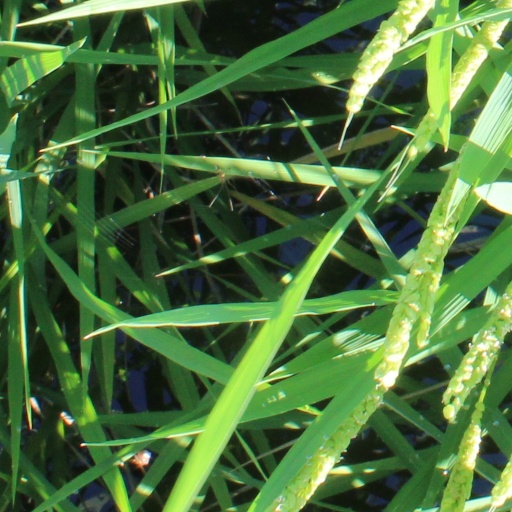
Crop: rice